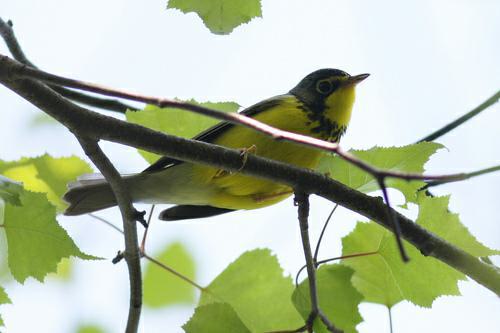
A photo of a canada warbler